Starrett–Lehigh Building

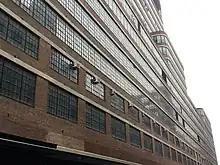
View of the facade from ground level. On the first story, mezzanine, and second story, the facade is divided vertically into multiple bays by brick piers. Above the second floor, the windows stretch across the facade in continuous horizontal ribbons.

The western and eastern elevations of the facade are each divided vertically into nine bays. On the southern elevation, the facade is divided into 12 bays to the west of the central section and 11 bays to the east of that section. The central utilities section itself is six bays wide. On the northern elevation, the facade is divided into 12 bays on either side of the central utilities section, which is also six bays wide.